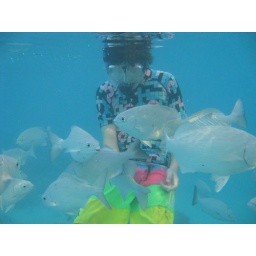
So much fish life in beautiful blue water - prolific